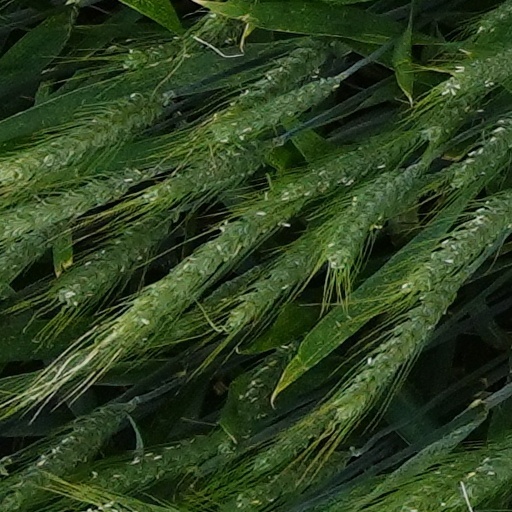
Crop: wheat